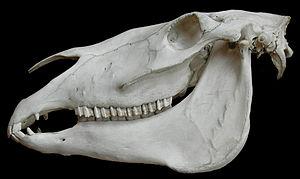
Le cheval dans la mythologie nordique est le plus important des animaux par son rôle, aussi bien dans les textes, Eddas et sagas, que dans les représentations et les cultes. Presque toujours nommé, le cheval est associé aux dieux Ases et Vanes, aux héros ou à leurs ennemis dans la mythologie nordique. Il dépasse le simple rôle de moyen de transport, puisqu'il est au centre de nombreux rituels de fécondité et de fertilité en relation avec le dieu Freyr. Étroitement associé à la cosmogonie des anciens germano-scandinaves et à une profonde symbolique d'inspiration chamanique, ce psychopompe se voit confier la charge d'emporter les morts au Walhalla. Le cheval tire le char du soleil et de la lune et éclaire le monde avec sa crinière. Il est lié à de nombreux éléments vitaux, tels que la lumière, l'air, l'eau et le feu. Le cheval mâle est par ailleurs nettement valorisé par comparaison à la jument.
L'anatomie du cheval, ou la description des parties internes de cet animal, a été étudiée tôt par l'homme, car ce dernier a cherché à comprendre son fonctionnement pour mieux l'utiliser. L'un des premiers ouvrages sur l'anatomie du cheval est celui de Carlo Ruini, en 1598.
Le crâne est une structure osseuse ou cartilagineuse de la tête, caractéristique des crâniates. Le rôle principal du crâne est de protéger le système nerveux central qu'il entoure, il sert aussi de points d'attache à des muscles du visage et du cou.